Viau Bridge

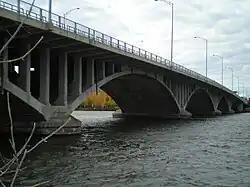
Viau Bridge, seen from a bike trail in Montreal, Quebec.

The Viau Bridge (officially in ; formerly called the Ahuntsic Bridge) was built in 1930, rebuilt in 1962 and widened in 1993.